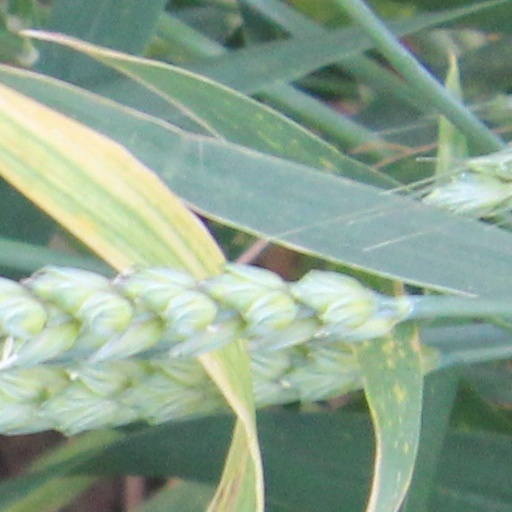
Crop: wheat